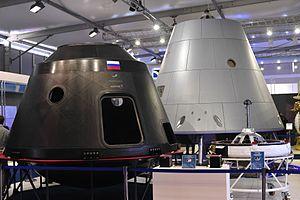
Oriol, anciennement PPTS puis Federatsia, et est un vaisseau spatial russe en cours de développement dont le rôle est de transporter les cosmonautes dans l'espace. Développé à l'initiative de l'agence spatiale russe Roscosmos, il doit remplacer le vaisseau Soyouz, dont les premiers vols remontent aux années 1960. Les premières études remontent à 2009 mais le projet est victime de nombreux remaniements durant sa phase de conception et de problèmes récurrents de financement qui caractérisent tout le programme spatial russe. Courant 2020 le premier vol sans équipage est programmé en 2023 et avec équipage en 2025. La version de base est conçue pour desservir l'orbite terrestre basse mais une version est prévue pour amener un équipage jusqu'à la Lune. Le premier vol de cette dernière version est prévu en 2029.